Solar eclipse of January 15, 2010

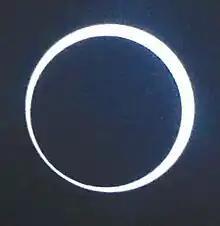
The eclipse from Thiruvananthapuram, India where the eclipse was 92%

The eclipse started in the Central African Republic near the border with Chad, traversed DR Congo, Uganda, Kenya, passed through the northern tip of Tanzania, southwestern Somalia and three islands of Seychelles (Bird, Denis and Aride), before it entered the Indian Ocean, where it reached its greatest visibility. It then passed through Maldives. The annular eclipse at Malé, the capital city of the country, started at 12:20:17 and ended at 12:31:02 local time (UTC+5), lasting for 10 minutes and 45 seconds (645 seconds). This was also the longest duration of any eclipse with an international airport in its track.